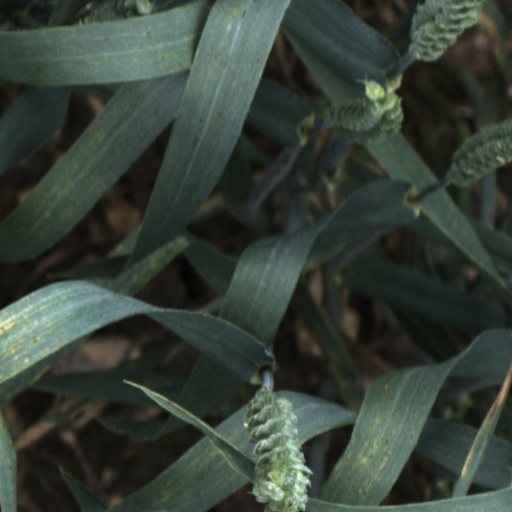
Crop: wheat